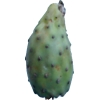
Label: cactus_fruit_green